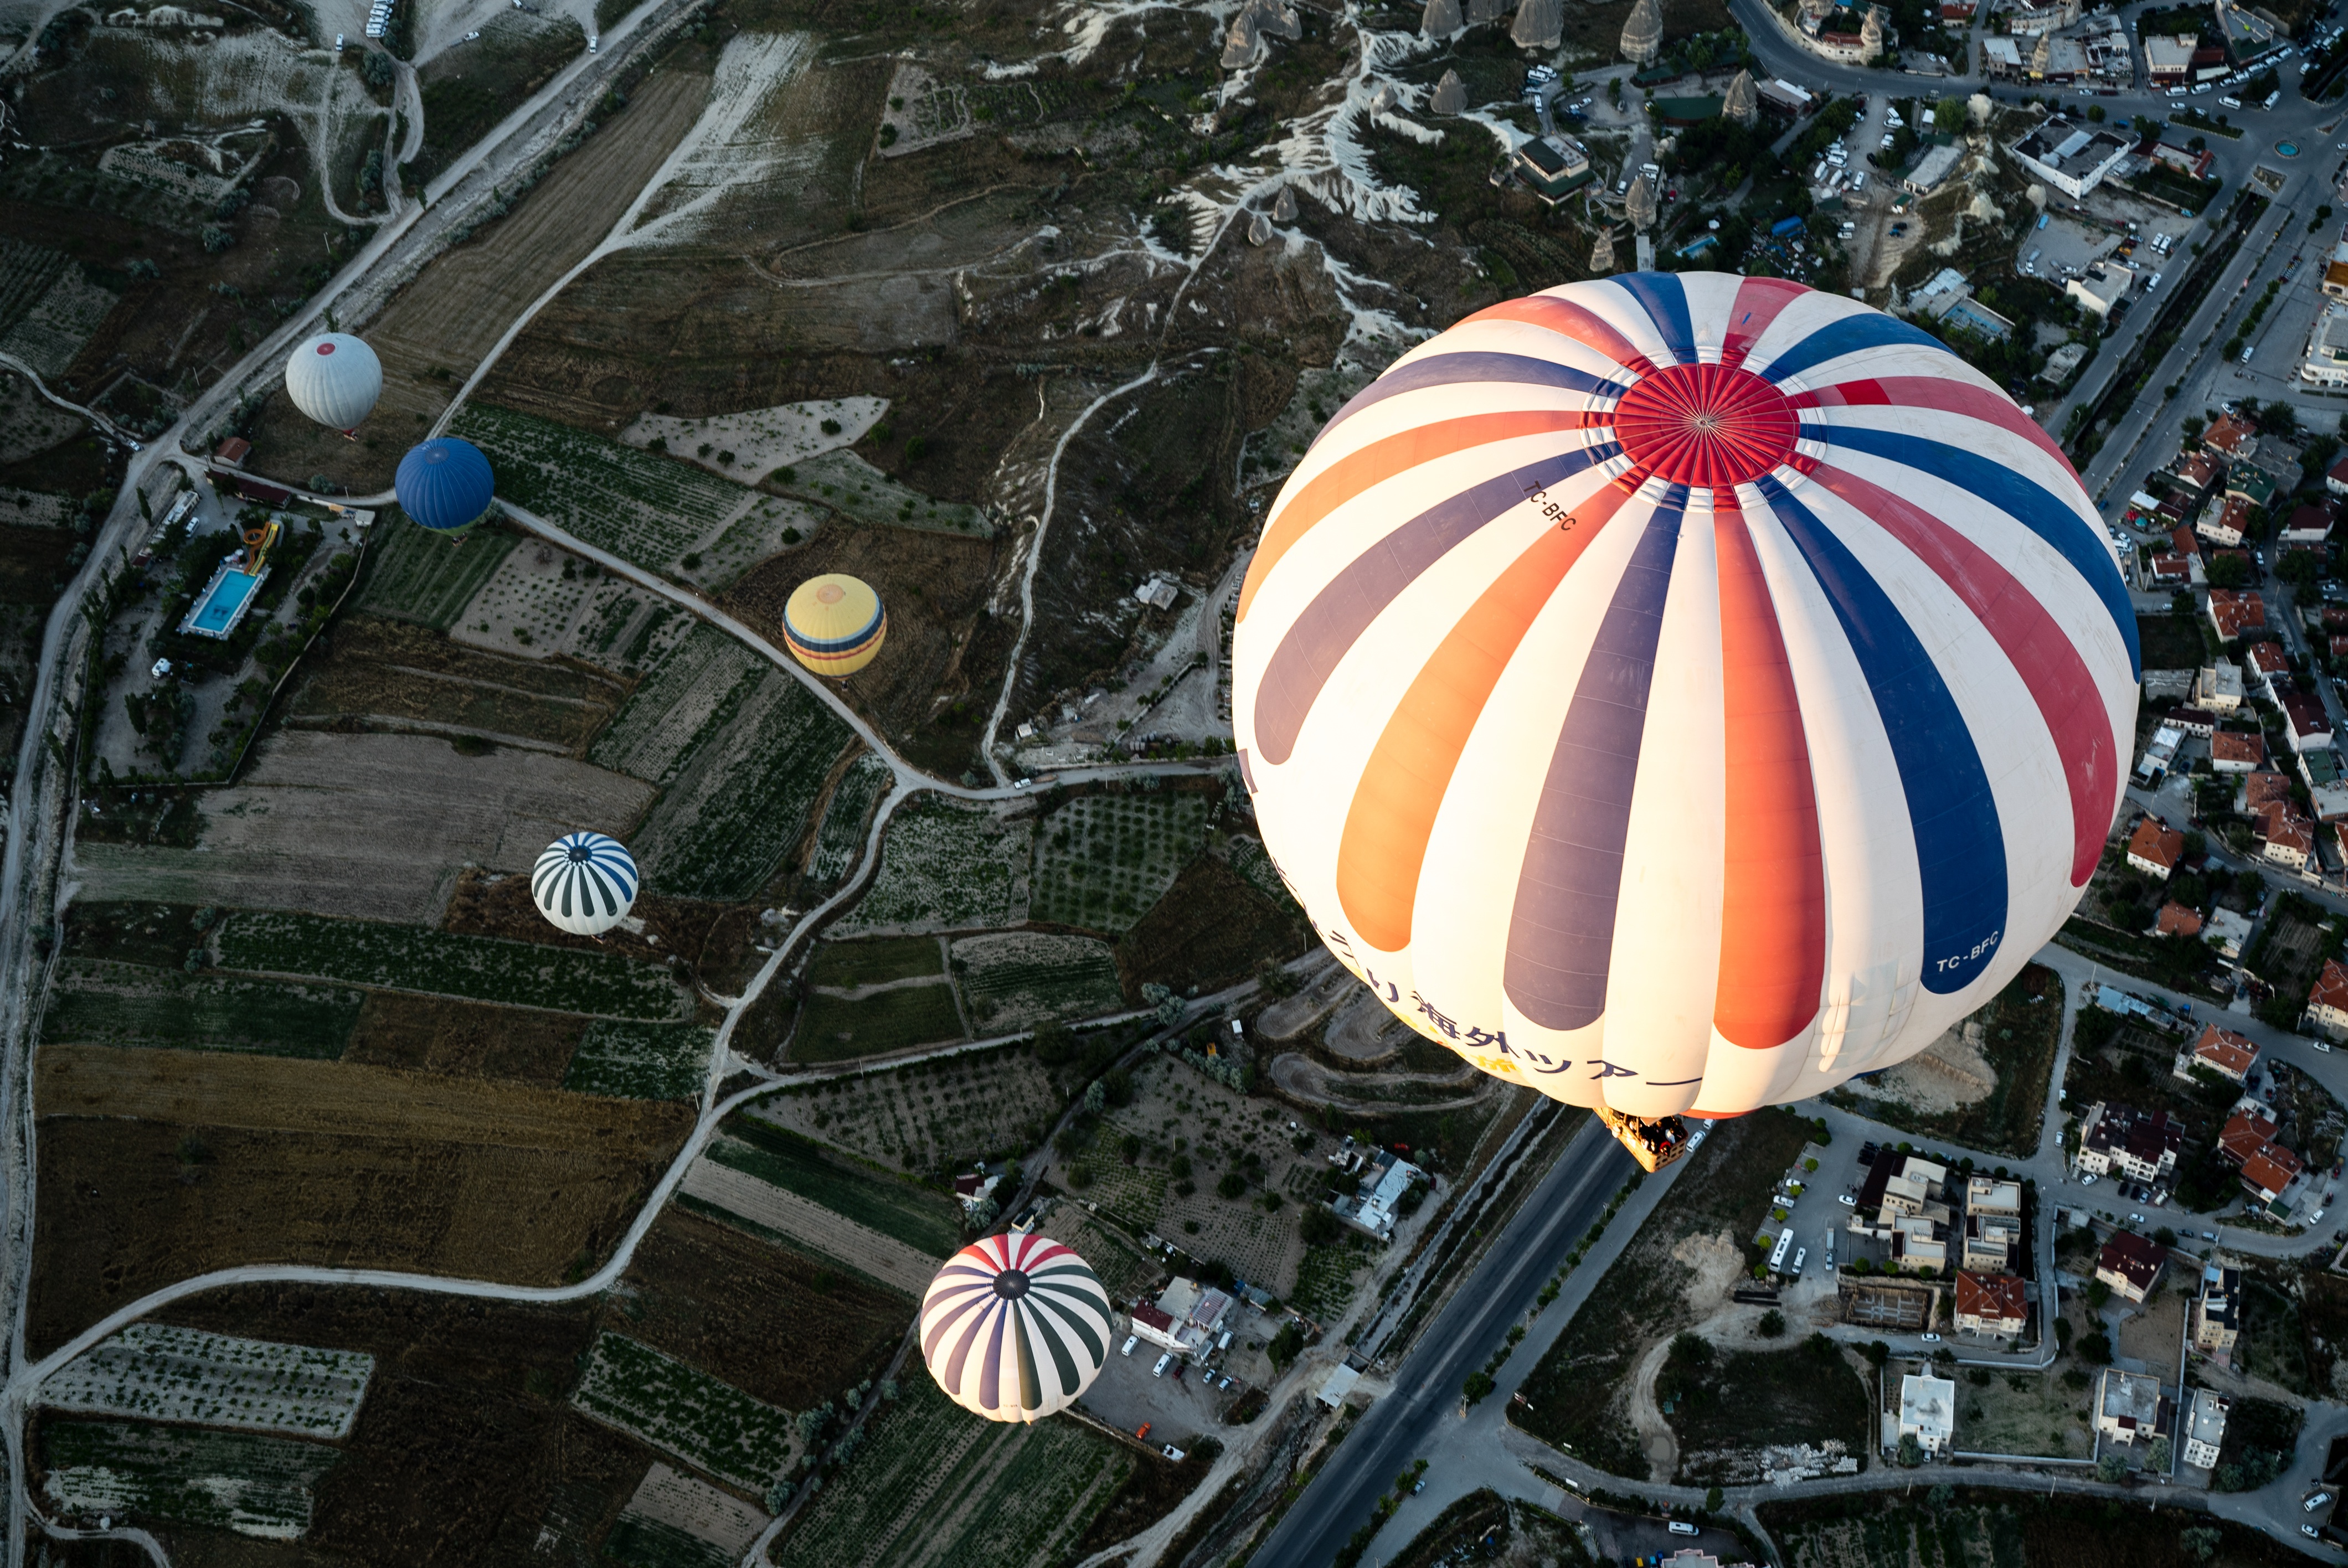
adventure, city, world, outdoors, balloons, screenshot, hot air balloons